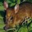
Label: deer